Okeehumkee

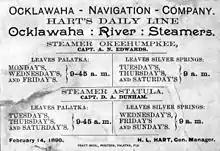
Hart's Daily Line Schedule Card dated February 14, 1890.

The Okeehumkee, also known as "Queen of the Ocklawaha River," was a river steamboat that provided transportation along Florida rivers in the late 19th century. The "Okeehumkee" was equipped with a paddle wheel positioned in the lower stern part of the boat which allowed it to traverse narrow and shallow rivers. The steamboat was the longest-serving craft of its type on the Ocklawaha River route, remaining in service for 43 years.